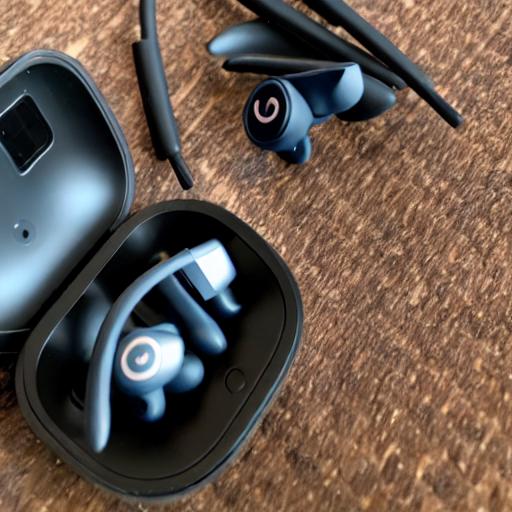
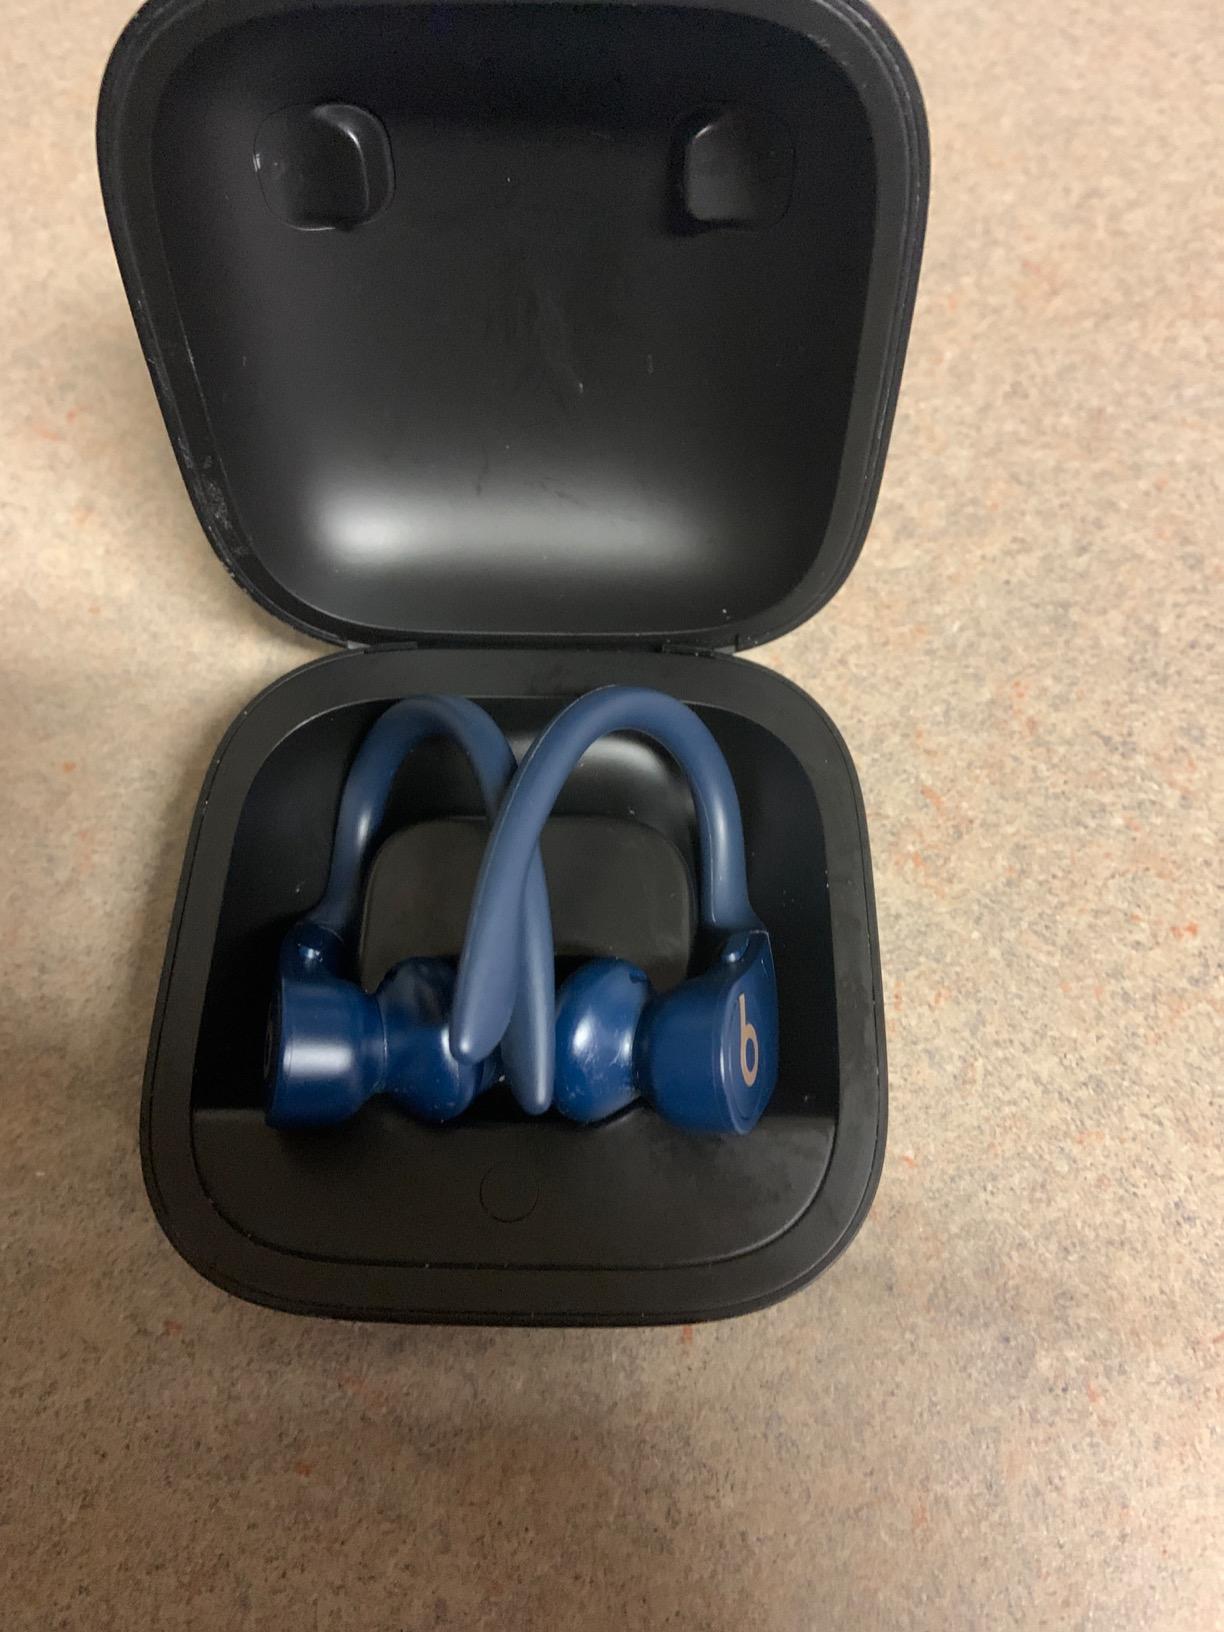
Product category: earbuds
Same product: no